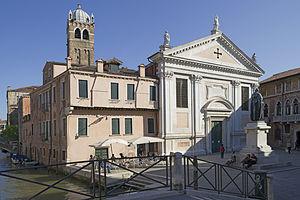
Le rio de Santa Fosca est un canal de Venise dans le sestiere de Cannaregio en Italie.
L'église Santa Fosca est un édifice religieux de la ville de Venise, situé dans le quartier de Cannaregio. Cette église doit être distinguée de la petite église ancienne de Santa Fosca, à Torcello, attaché à la cathédrale de Santa Maria Assunta.
Cet article recense les églises de Venise, en Italie.